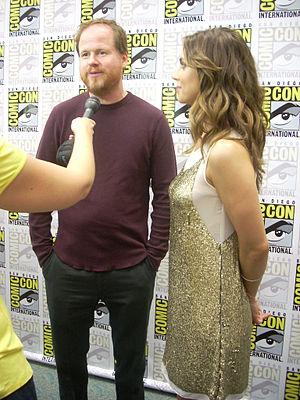
Dollhouse est une série télévisée américaine en 26 épisodes de 50–43 minutes, créée par Joss Whedon et diffusée du 13 février 2009 au 29 janvier 2010 sur le réseau Fox et en simultané au Canada sur le réseau Global.